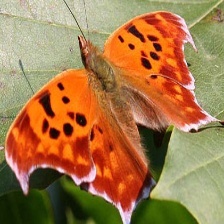
Species: QUESTION MARK
Butterfly family (ImageNet category): admiral